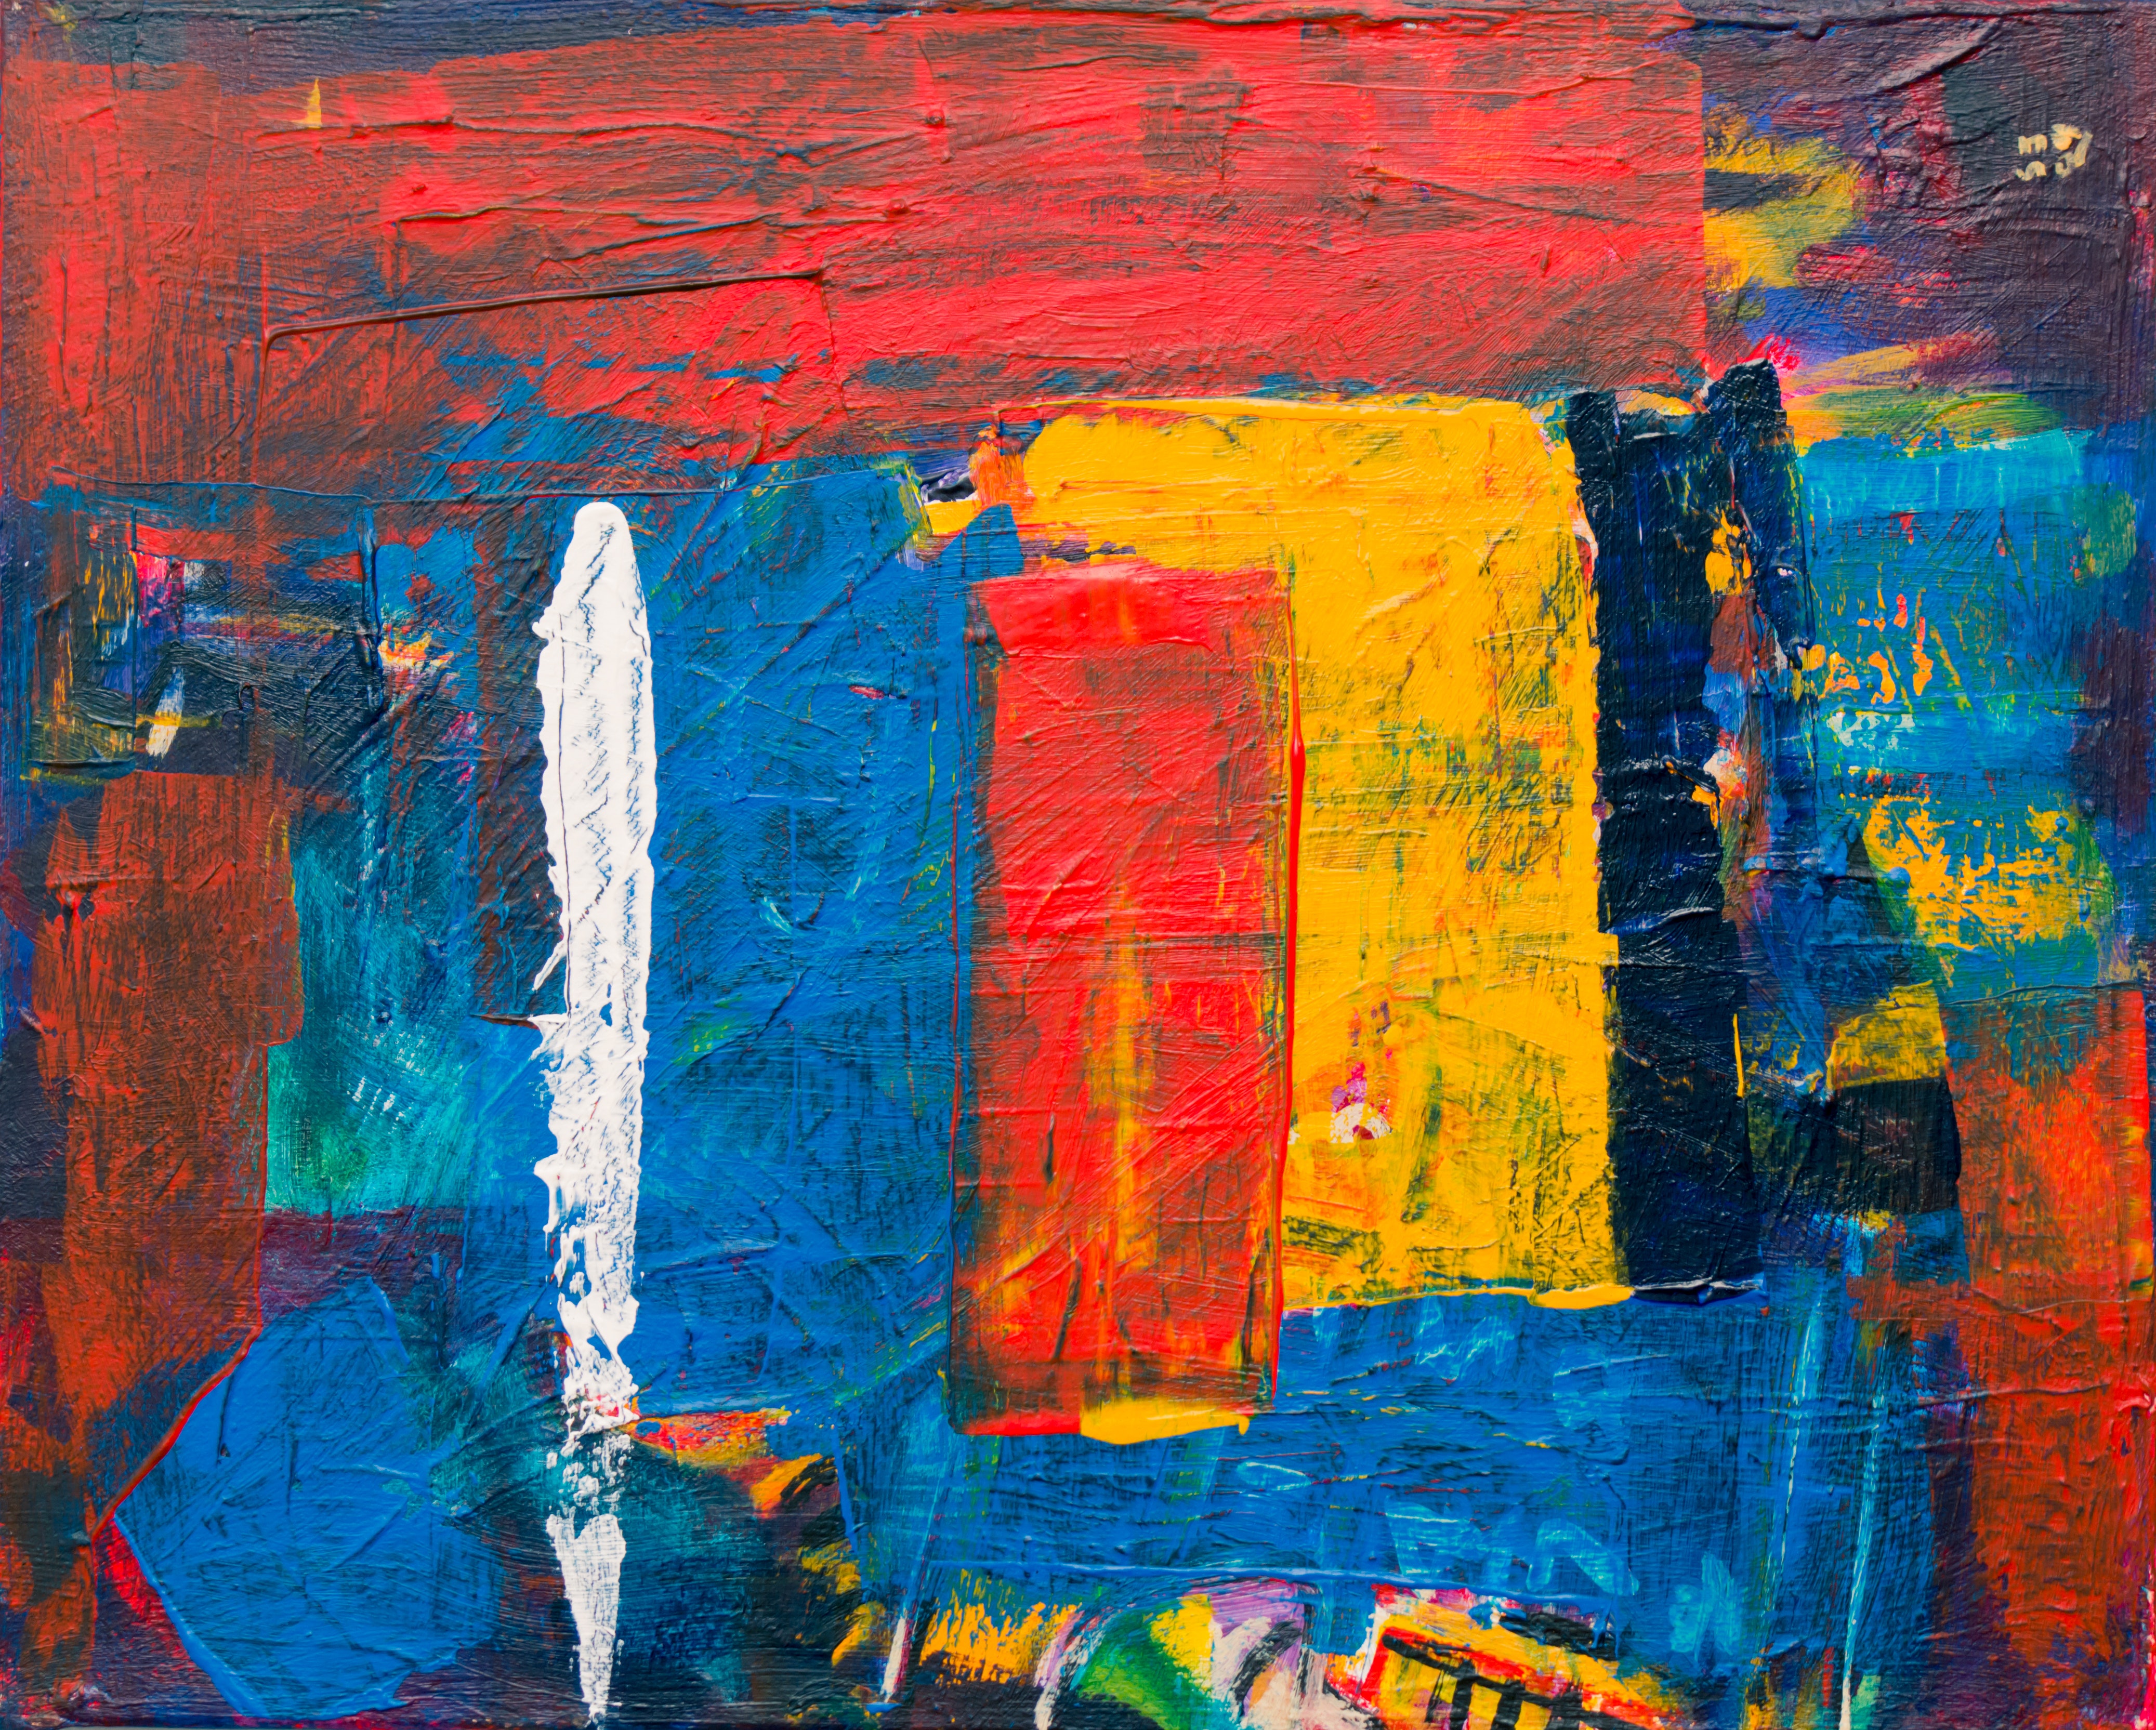
modern art, blue, painting, red, art, acrylic paint, visual arts, yellow, line, paint, Colorfulness, artwork, Tints and shades, child art, rectangle, watercolor paint